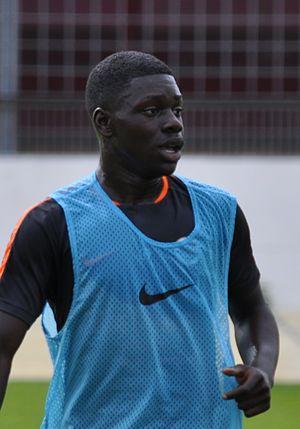
Jean-Victor Makengo lors de son premier entrainement avec le groupe professionnel du Stade Malherbe Caen
Jean-Victor Makengo, né le 12 juin 1998 à Étampes, est un footballeur français d'origine congolaise évoluant au poste de milieu de terrain à l’OGC Nice.